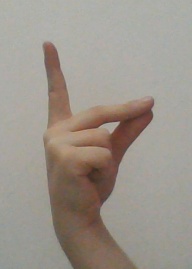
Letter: ta